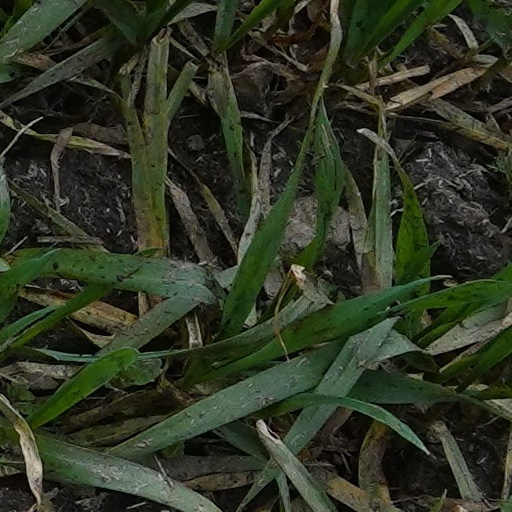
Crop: wheat